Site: brandenburg
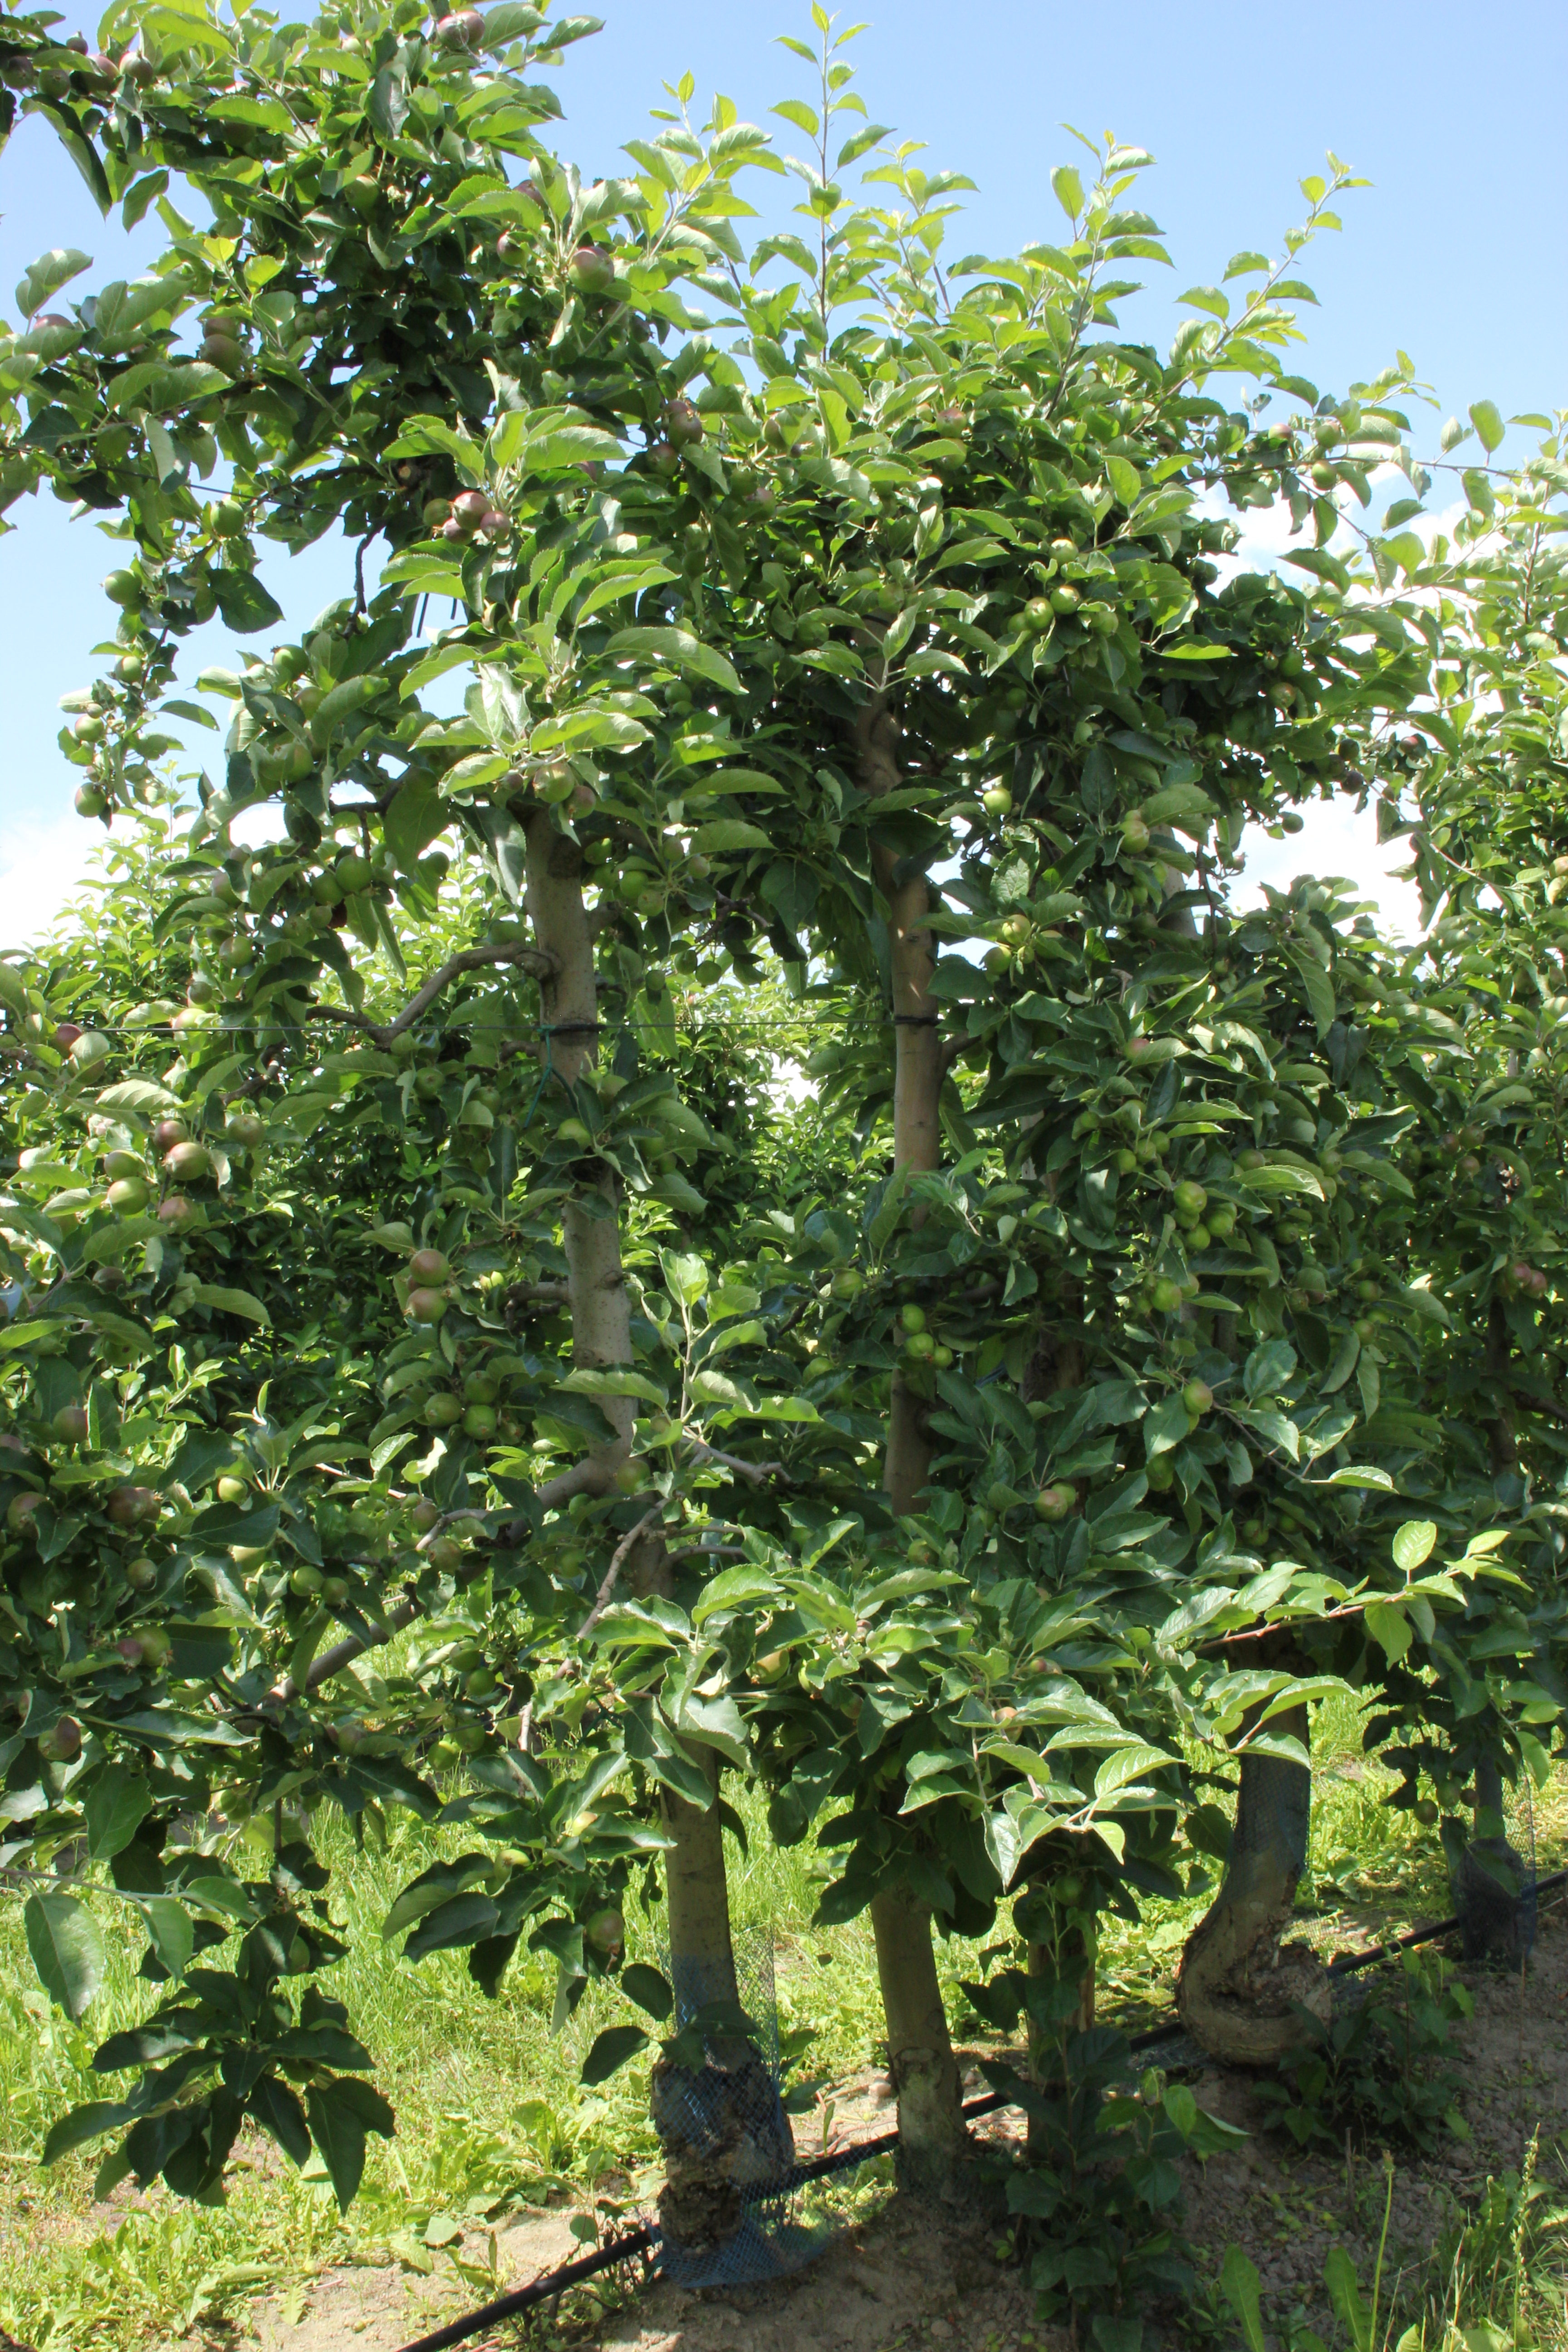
Growth stage (BBCH 73): Development of fruit